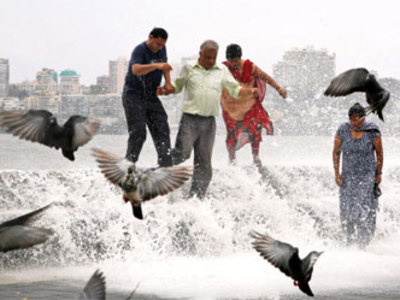
Weather: rain or strom